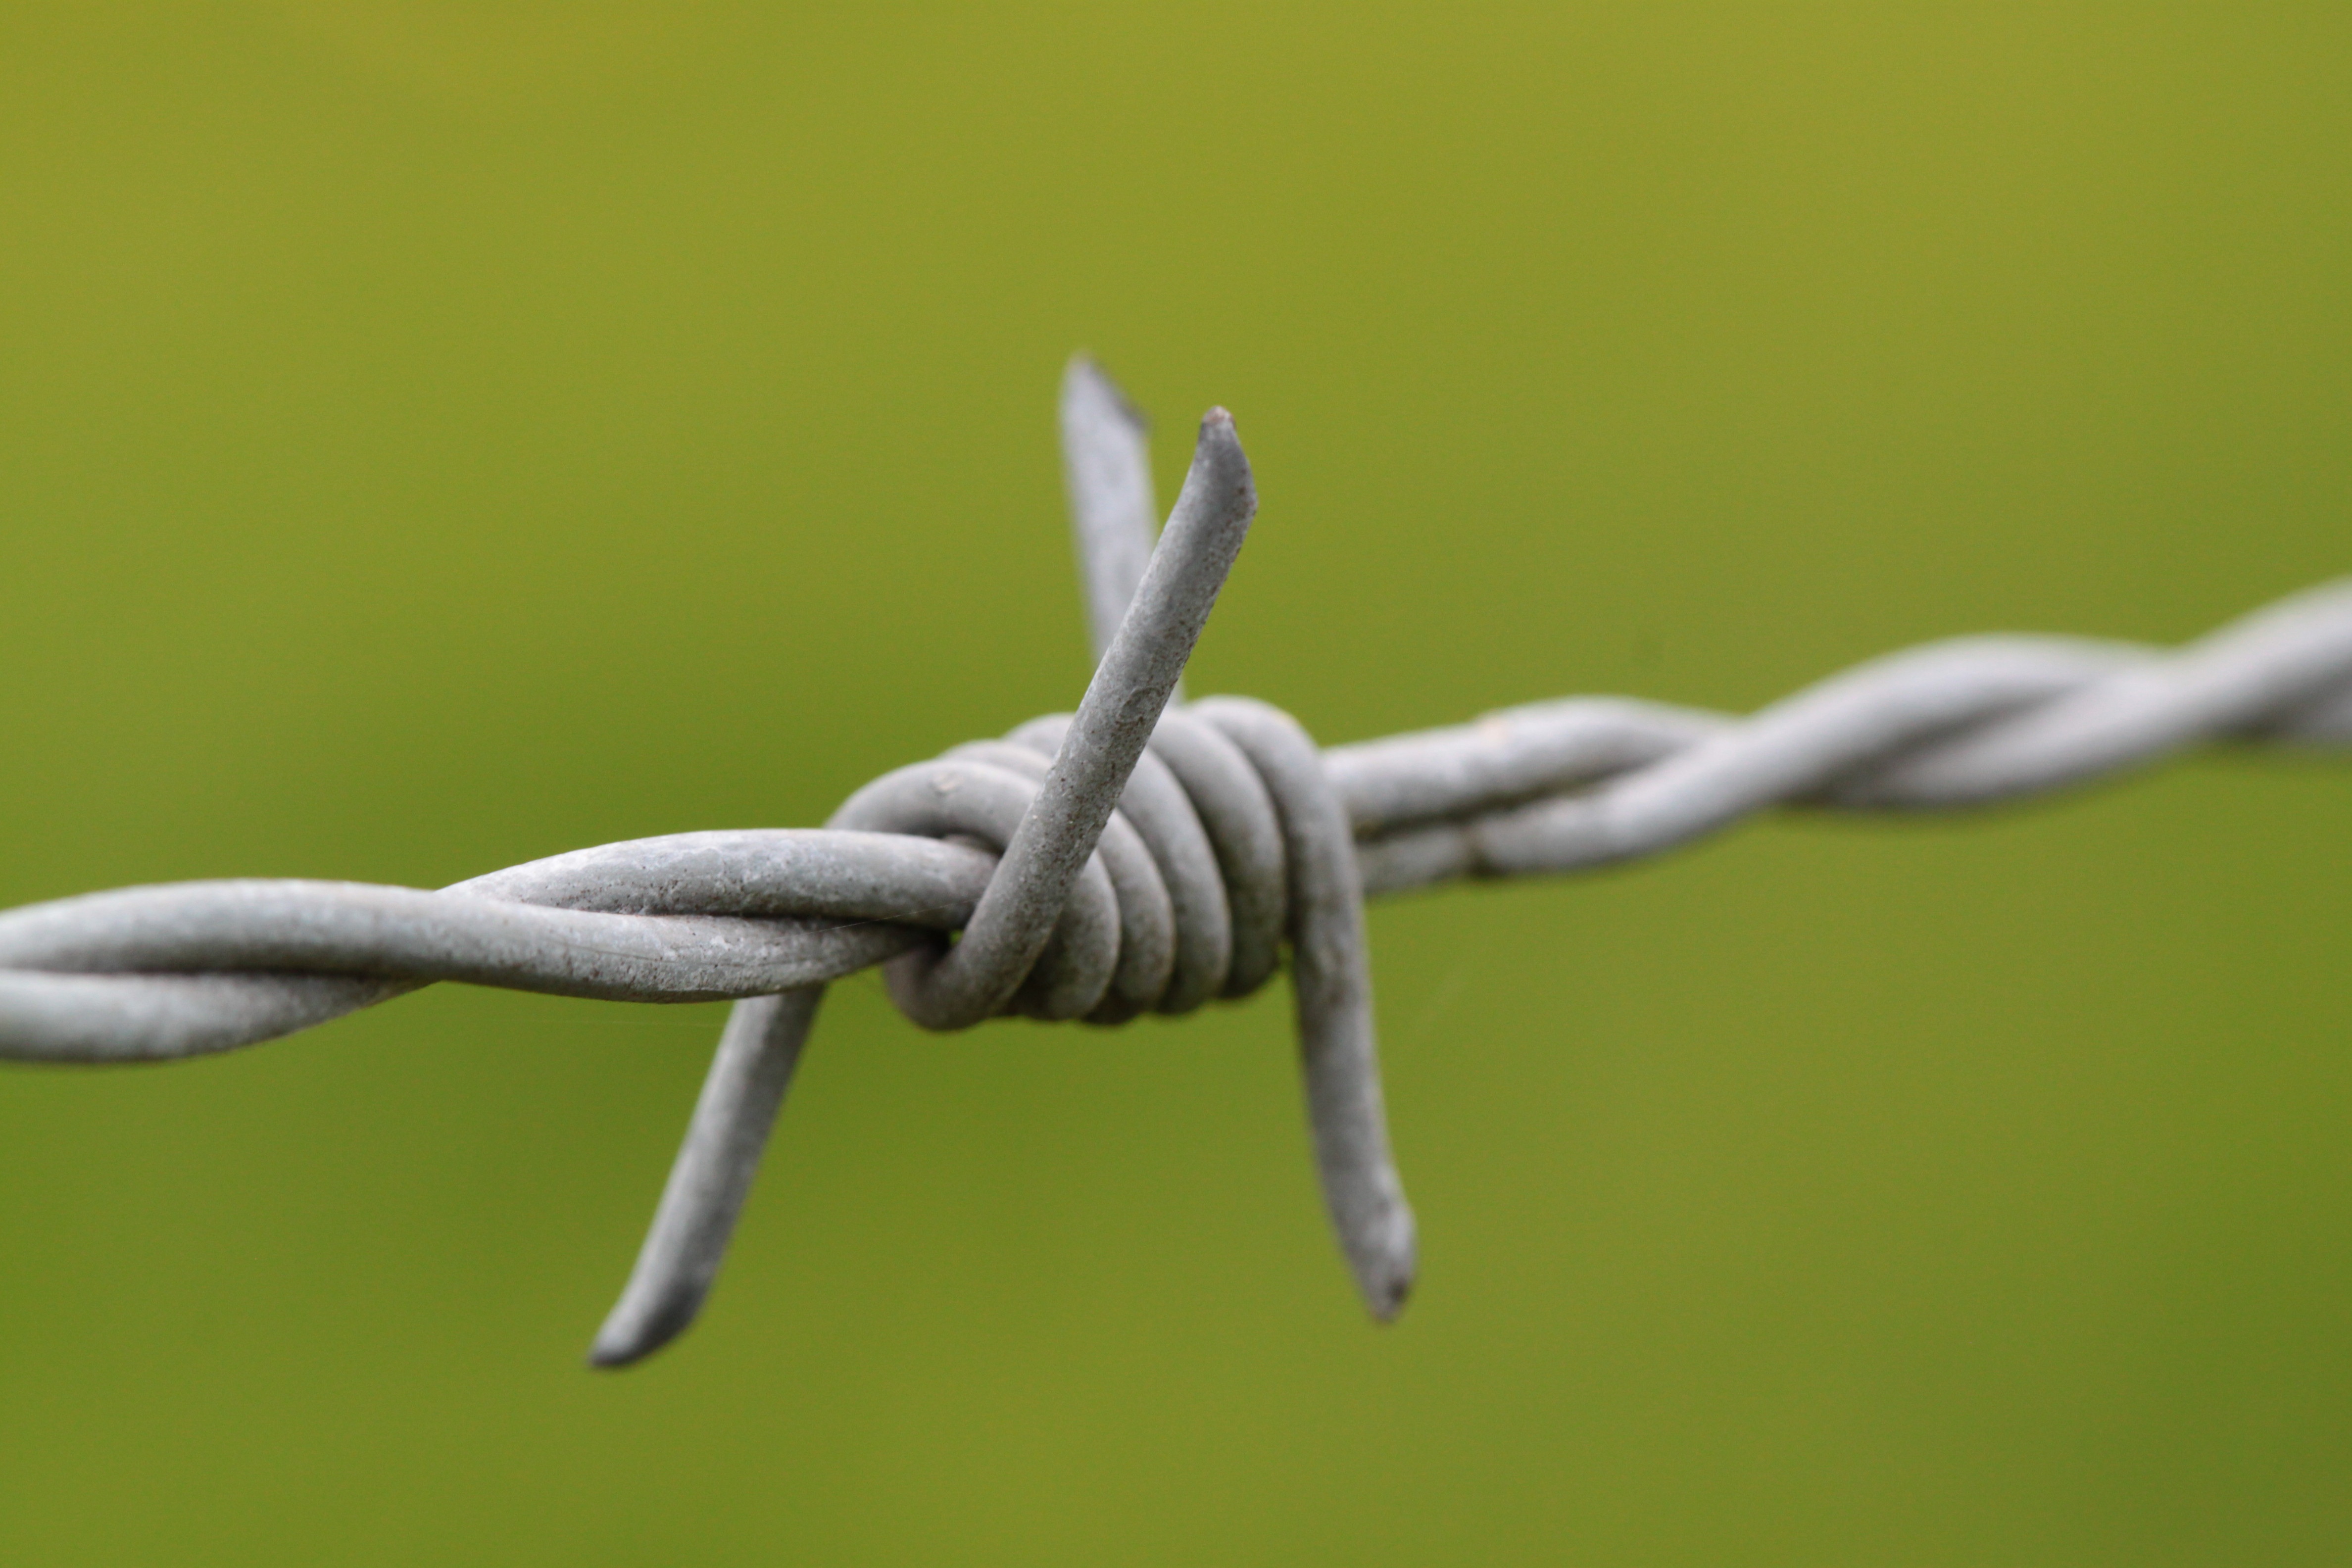
branch, wing, fence, barbed wire, flower, thorn, wire, macro, metal, freedom, close, security, fauna, close up, captivity, prison, barrier, caught, detail, protection, knot, risk, wiring, pointed, macro photography, imprisoned, plant stem, wire fencing, home fencing